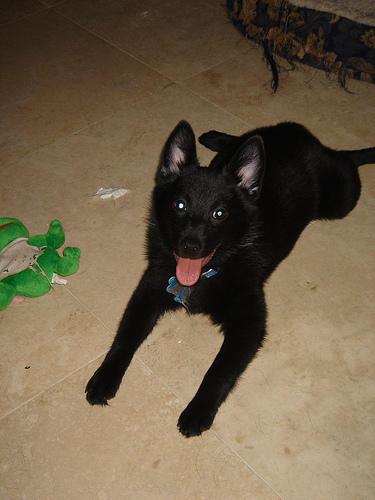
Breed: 201-n000024-schipperke